The Rise of Scourge

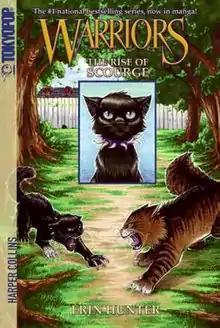

The Rise of Scourge is an original English-language manga written by Erin Hunter and Dan Jolley, and illustrated by Bettina Kurkoski as part of the "Warriors" series. "The Rise of Scourge" is a stand-alone manga that details the rise to power of the BloodClan leader, Scourge. It was re-released in colour on 12 March 2024.